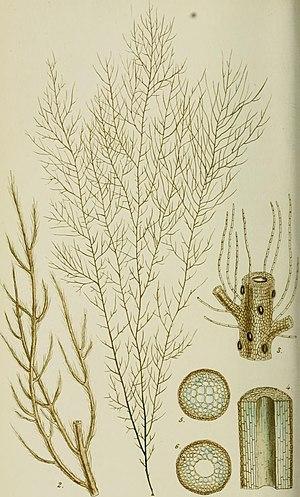
Dictyosiphon foeniculaceus est une espèce d'algues brunes de la famille des Chordariaceae.
Dictyosiphon est un genre d'algues brunes de la famille des Chordariaceae.